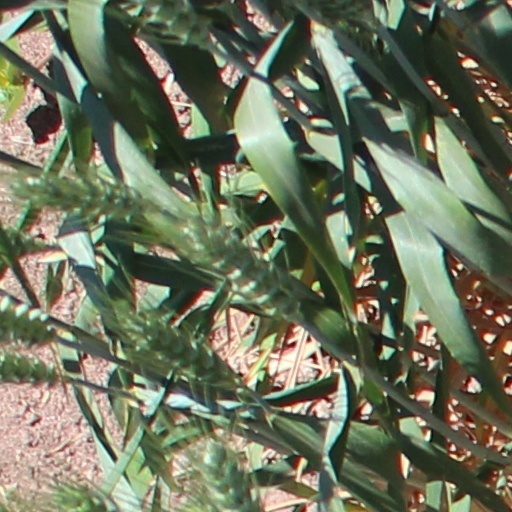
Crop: wheat